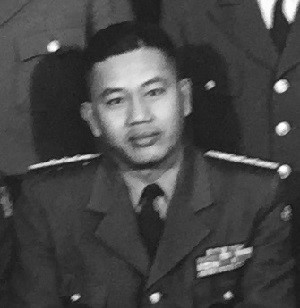
เซือง วัน มิญ

|name= เซือง วัน มิญ
|image=Cgs_duongvanminh.jpg
|office= ประธานาธิบดีเวียดนามใต้ คนที่ 4
|term_start= 28 เมษายน ค.ศ.1975
|term_end= 30 เมษายน ค.ศ.1975
|predecessor= เจิ่น วัน เฮือง
|successor= ฮหวิ่ญ เติ๊น ฟ้าต, รัฐบาลปฏิวัติชั่วคราวสาธารณรัฐเวียดนามใต้
|office2= ผู้นำเวียดนามใต้|Chairman of the Military Revolutionary Council คนแรก
|term_start2= 2 พฤศจิกายน ค.ศ.1963
|term_end2= 30 มกราคม ค.ศ.1964
|predecessor2= โง ดิ่ญ เสี่ยม (ในฐานะผู้นำเวียดนามใต้|ประธานาธิบดีแห่งสาธารณรัฐเวียดนาม)
|successor2= เหงียน คั้ญ
|term_start3= 8 กุมภาพันธ์ ค.ศ.1964
|term_end3= 16 สิงหาคม ค.ศ.1964
|predecessor3= เหงียน คั้ญ
|successor3= เหงียน คั้ญ
|term_start4= 8 กันยายน ค.ศ.1964
|term_end4= 26 ตุลาคม ค.ศ.1964
|predecessor4= เหงียน คั้ญ
|successor4= ฟาน คัก สืว (ในฐานะประมุขแห่งรัฐ)
|birth_place= จังหวัดหมีทอ French Cochinchina|โคชินไชนา อินโดจีนของฝรั่งเศส(ปัจจุบันคือจังหวัดเตี่ยนซาง ประเทศเวียดนาม)
|death_place= แพซาดีนา (รัฐแคลิฟอร์เนีย)|แพซาดีนา รัฐแคลิฟอร์เนีย สหรัฐ
|module= Infobox military person | embed=yes
 |nickname=
 |allegiance= เวียดนามใต้
 |branch= Vietnamese National ArmyNowrap|
 |serviceyears=1940–1964
 |rank=ไฟล์:B ARVN-OF-9.svg|25px Army General|พลเอก (Đại Tướng)
 |commands=Head of the Military Revolutionary Council (พฤศจิกายน ค.ศ.1963–มกราคม ค.ศ.1964)
 |unit=
 |battles=ยุทธการที่ไซ่ง่อน (พ.ศ. 2498)|ยุทธการที่ไซ่ง่อน, Operation Rung Sat, 1963 South Vietnamese coup
 |awards=
 |relations=พี่/น้องชาย 1 คน: พลจัตวาเซือง วัน หญึต ในกองทัพประชาชนเวียดนาม

พลเอก เซือง วัน มิญ หรือ เยือง วัน มิญ () เป็นนายพลอาวุโสของกองทัพสาธารณรัฐเวียดนามและเป็นนักการเมืองในสมัยของรัฐบาลโง ดิ่ญ เสี่ยม ในปี 2506 เขาเป็นหัวหน้าผู้กระทำการประเทศเวียดนามใต้#รัฐประหารในเวียดนามใต้|รัฐประหารรัฐบาลโง ดิ่ญ เสี่ยม และเขาเป็นประธานาธิบดีของเวียดนามใต้ 4 สมัย
== การเป็นประธานาธิบดีเวียดนามใต้ ==
* ครั้งแรก 2 พฤศจิกายน ค.ศ. 1963 ถึง 30 มกราคม ค.ศ. 1964 รวมระยะเวลา 3 เดือน โดยทำรัฐประหารโง ดิ่ญ เสี่ยม
* ครั้งที่สอง 8 กุมภาพันธ์ 1964 ถึง 16 สิงหาคม 1964 รวมระยะเวลา 7 เดือน
* ครั้งที่สาม 8 กันยายน ค.ศ. 1964 ถึง 26 ตุลาคม ค.ศ. 1964 รวมระยะเวลา 1 เดือน
* ครั้งที่สี่ครั้งสุดท้าย 28 เมษายน ค.ศ. 1975 ถึง 30 เมษายน ค.ศ. 1975 รวมระยะเวลา 3 วัน หลังจากนั้นกองทัพเวียดนามเหนือและเวียดกง​ก็เข้ายึดไซ่ง่อนเมืองหลวงของเวียดนามใต้ เซือง วัน มิญ จึงต้องประกาศยอมจำนน
หมวดหมู่:ประธานาธิบดีเวียดนามใต้
หมวดหมู่:ทหารชาวเวียดนาม
หมวดหมู่:ชาวเวียดนามใต้
หมวดหมู่:บุคคลจากจังหวัดเตี่ยนซาง